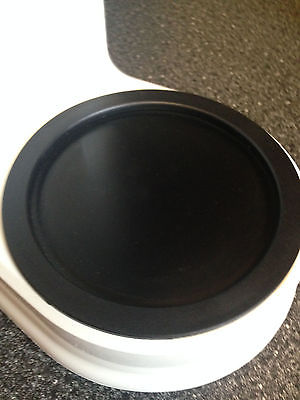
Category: coffee maker